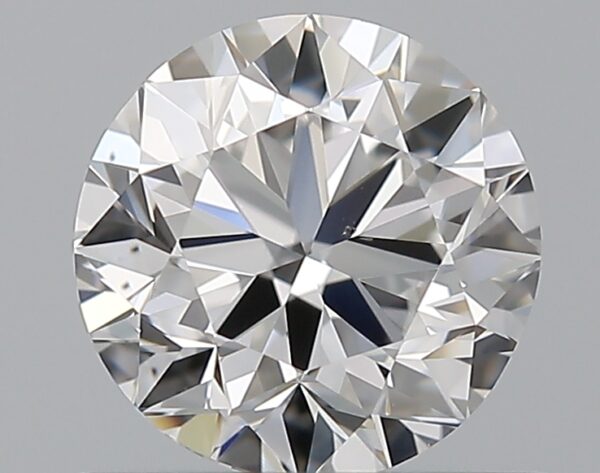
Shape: round
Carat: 0.72
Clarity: VS2
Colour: D
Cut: VG
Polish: EX
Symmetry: GD
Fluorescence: F
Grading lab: GIA
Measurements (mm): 5.57 x 5.64 x 3.56